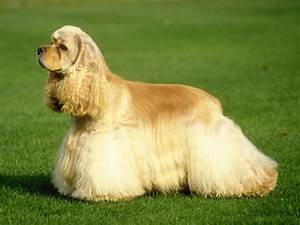
Label: dog